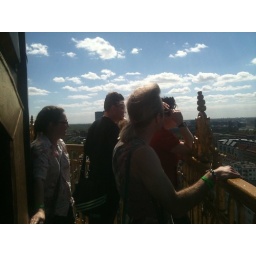
Tall black tower near Christiania